Spencer W. Kimball

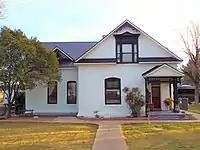
Spencer W. Kimball Childhood Home in Thatcher, Arizona

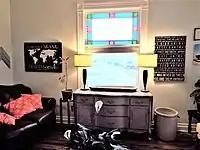
Inside the Spencer W. Kimball Childhood Home

In 1925, Kimball and Joseph W. Greenhalgh, a Latter-day Saint businessman who served as a bishop in a local ward, began a small securities business making and purchasing loans from local businesses and individuals. By 1927, the business became independent, and after investing $150 of his own money in the business, Kimball began running it full-time in Safford, Arizona, as the Kimball–Greenhalgh Agency, dealing in local insurance, real estate, debt collection, and bonds. The business suffered greatly during the Great Depression and lost much of its capital between 1930 and 1933. Through continued work and re-investment of profits, it survived the Great Depression and became increasingly successful during the late 1930s and early 1940s. By 1943, Kimball's initial $150 investment in the agency was worth nearly $100,000.